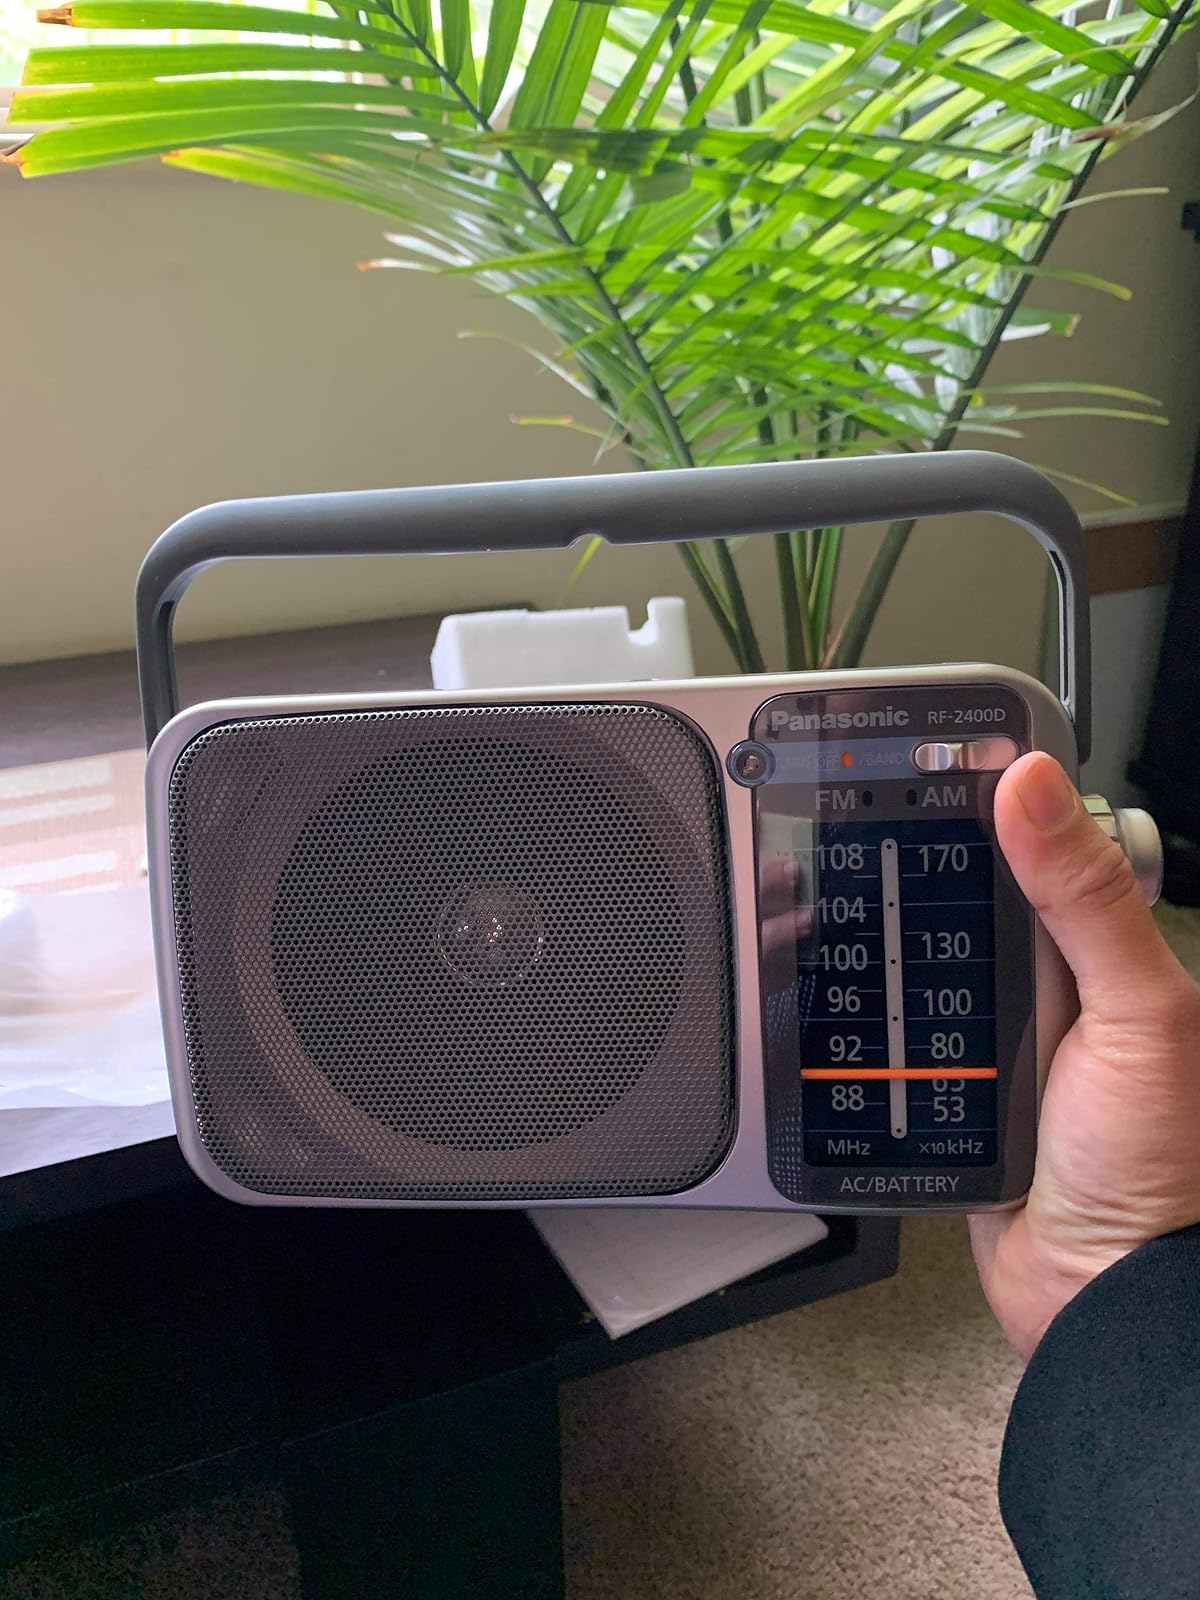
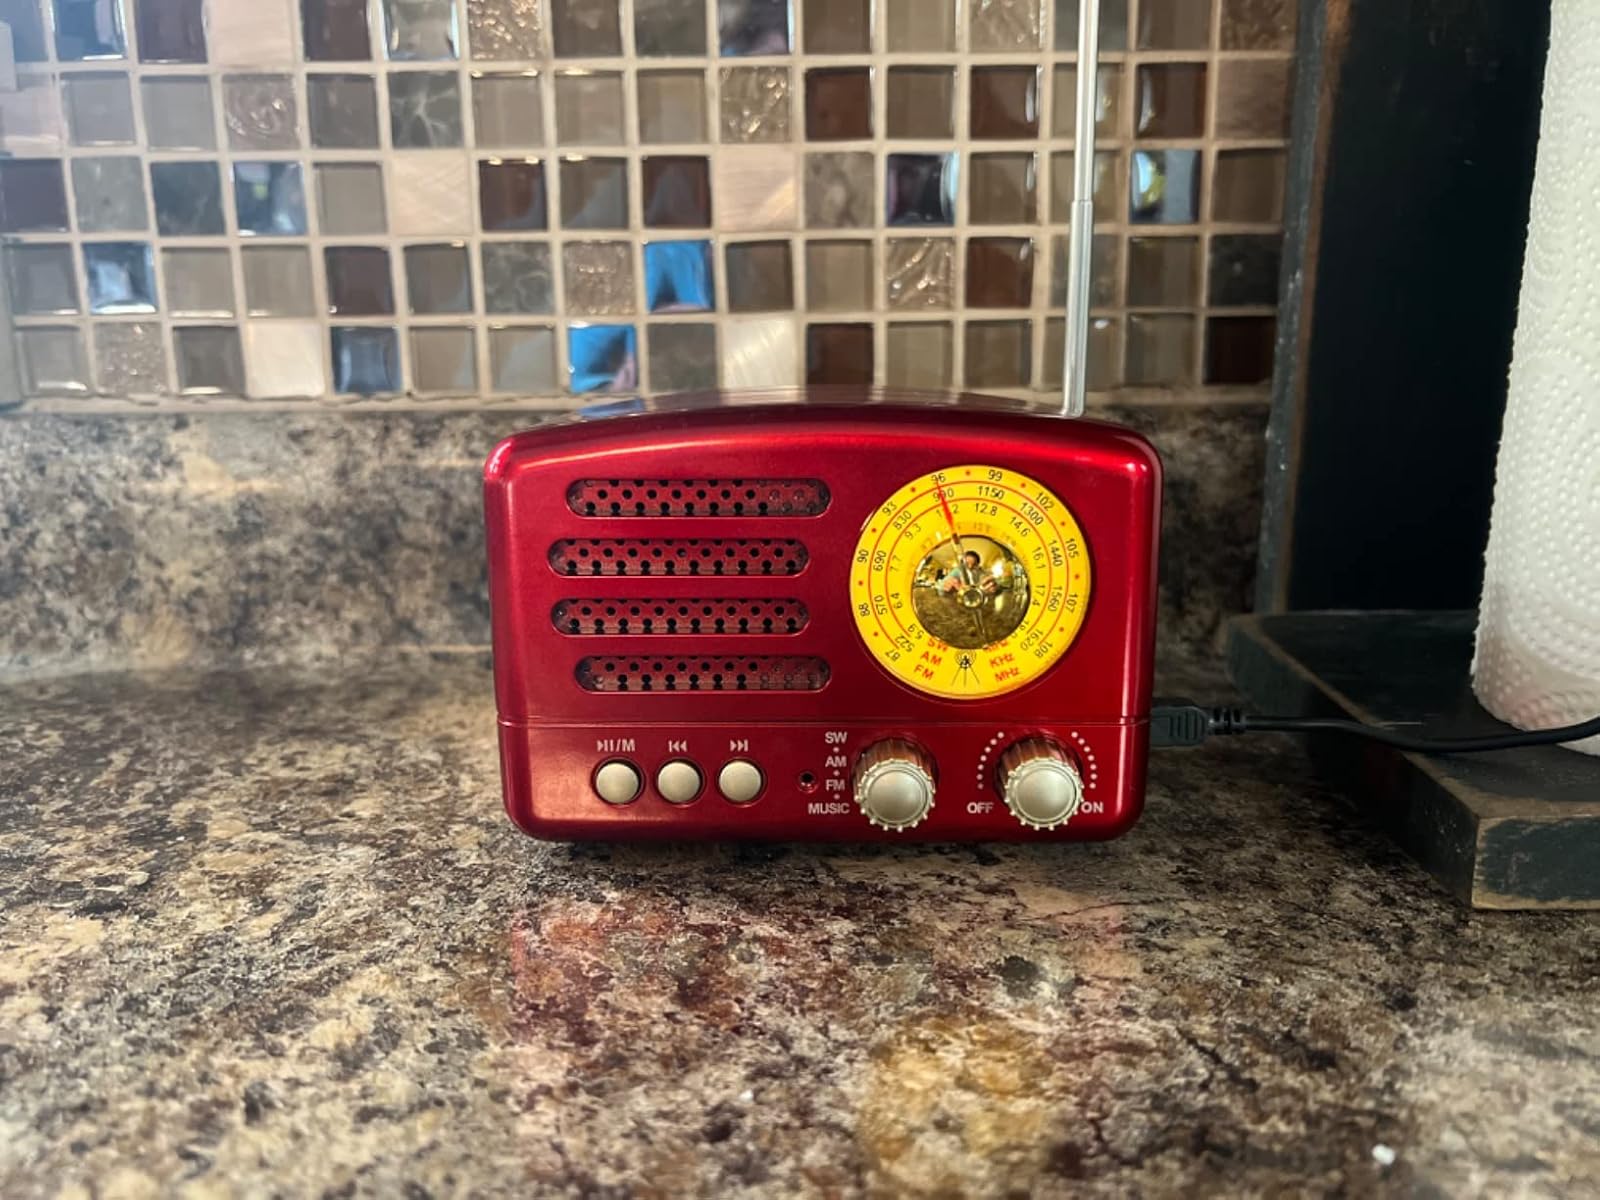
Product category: radio
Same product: no